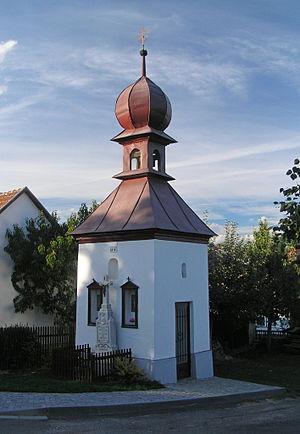
Vidonín est une commune du district de Žďár nad Sázavou, dans la région de Vysočina, en République tchèque. Sa population s'élevait à 164 habitants en 2019.